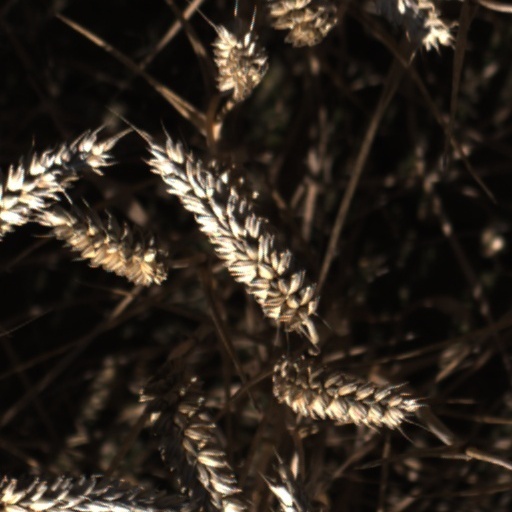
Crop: wheat